History of the United States at the Olympics

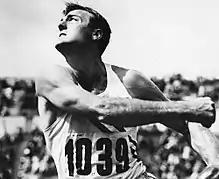
Bob Mathias became the star of the 1948 London games by winning the decathlon event at the age of 17. He would go on to repeat this feat at the 1952 Olympics in Helsinki, setting a new world record.

In 1924, at the Paris Olympics, Harold Osborn set a new world record while winning gold in the decathlon, and sprinter and long jumper Charley Paddock won two gold medals in the 100 meters and 4x100 meters relay. Johnny Weissmuller, who later gained fame as an actor playing Tarzan, secured two gold medals in swimming at the 1928 Amsterdam Olympics. The USA dominated in diving events, with Aileen Riggin winning a gold medal in the women's 3-meter springboard diving. She became the first American woman to win an Olympic diving gold medal.